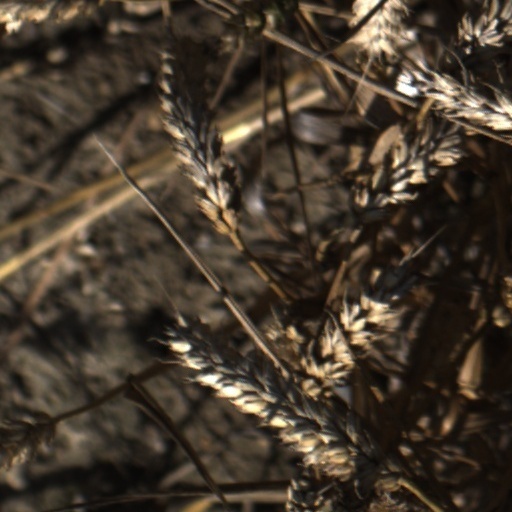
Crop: wheat